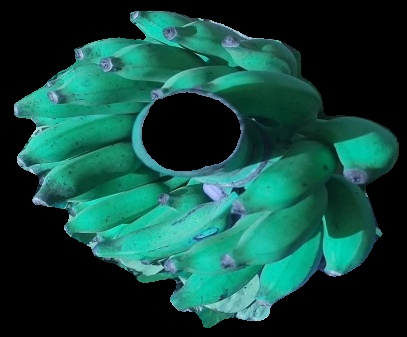
Variety: elakki-bale
Grade: grade3